Giuseppe Nicolini (composer)

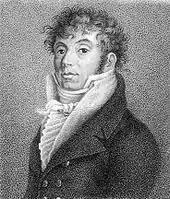
Giuseppe Nicolini on a stipple engraving by Luigi Rados (1773–1840)

Giuseppe Nicolini (or Niccolini; 29 January 1762 – 18 December 1842) was an Italian composer who wrote at least 45 operas. From 1819 onwards, he devoted himself primarily to religious music. He was born and died at Piacenza. The music conservatory of Piacenza is named after him.